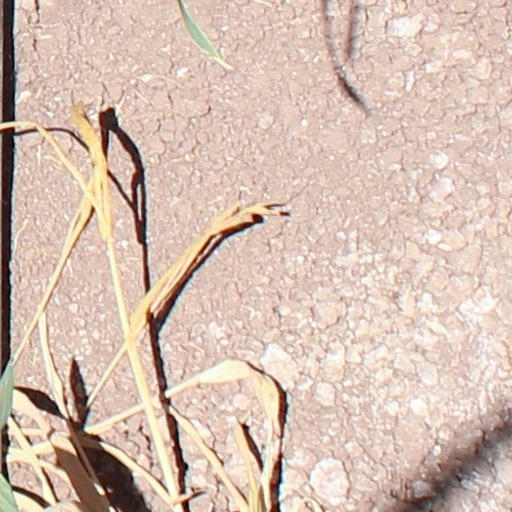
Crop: wheat